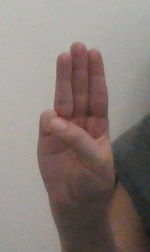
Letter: thaa